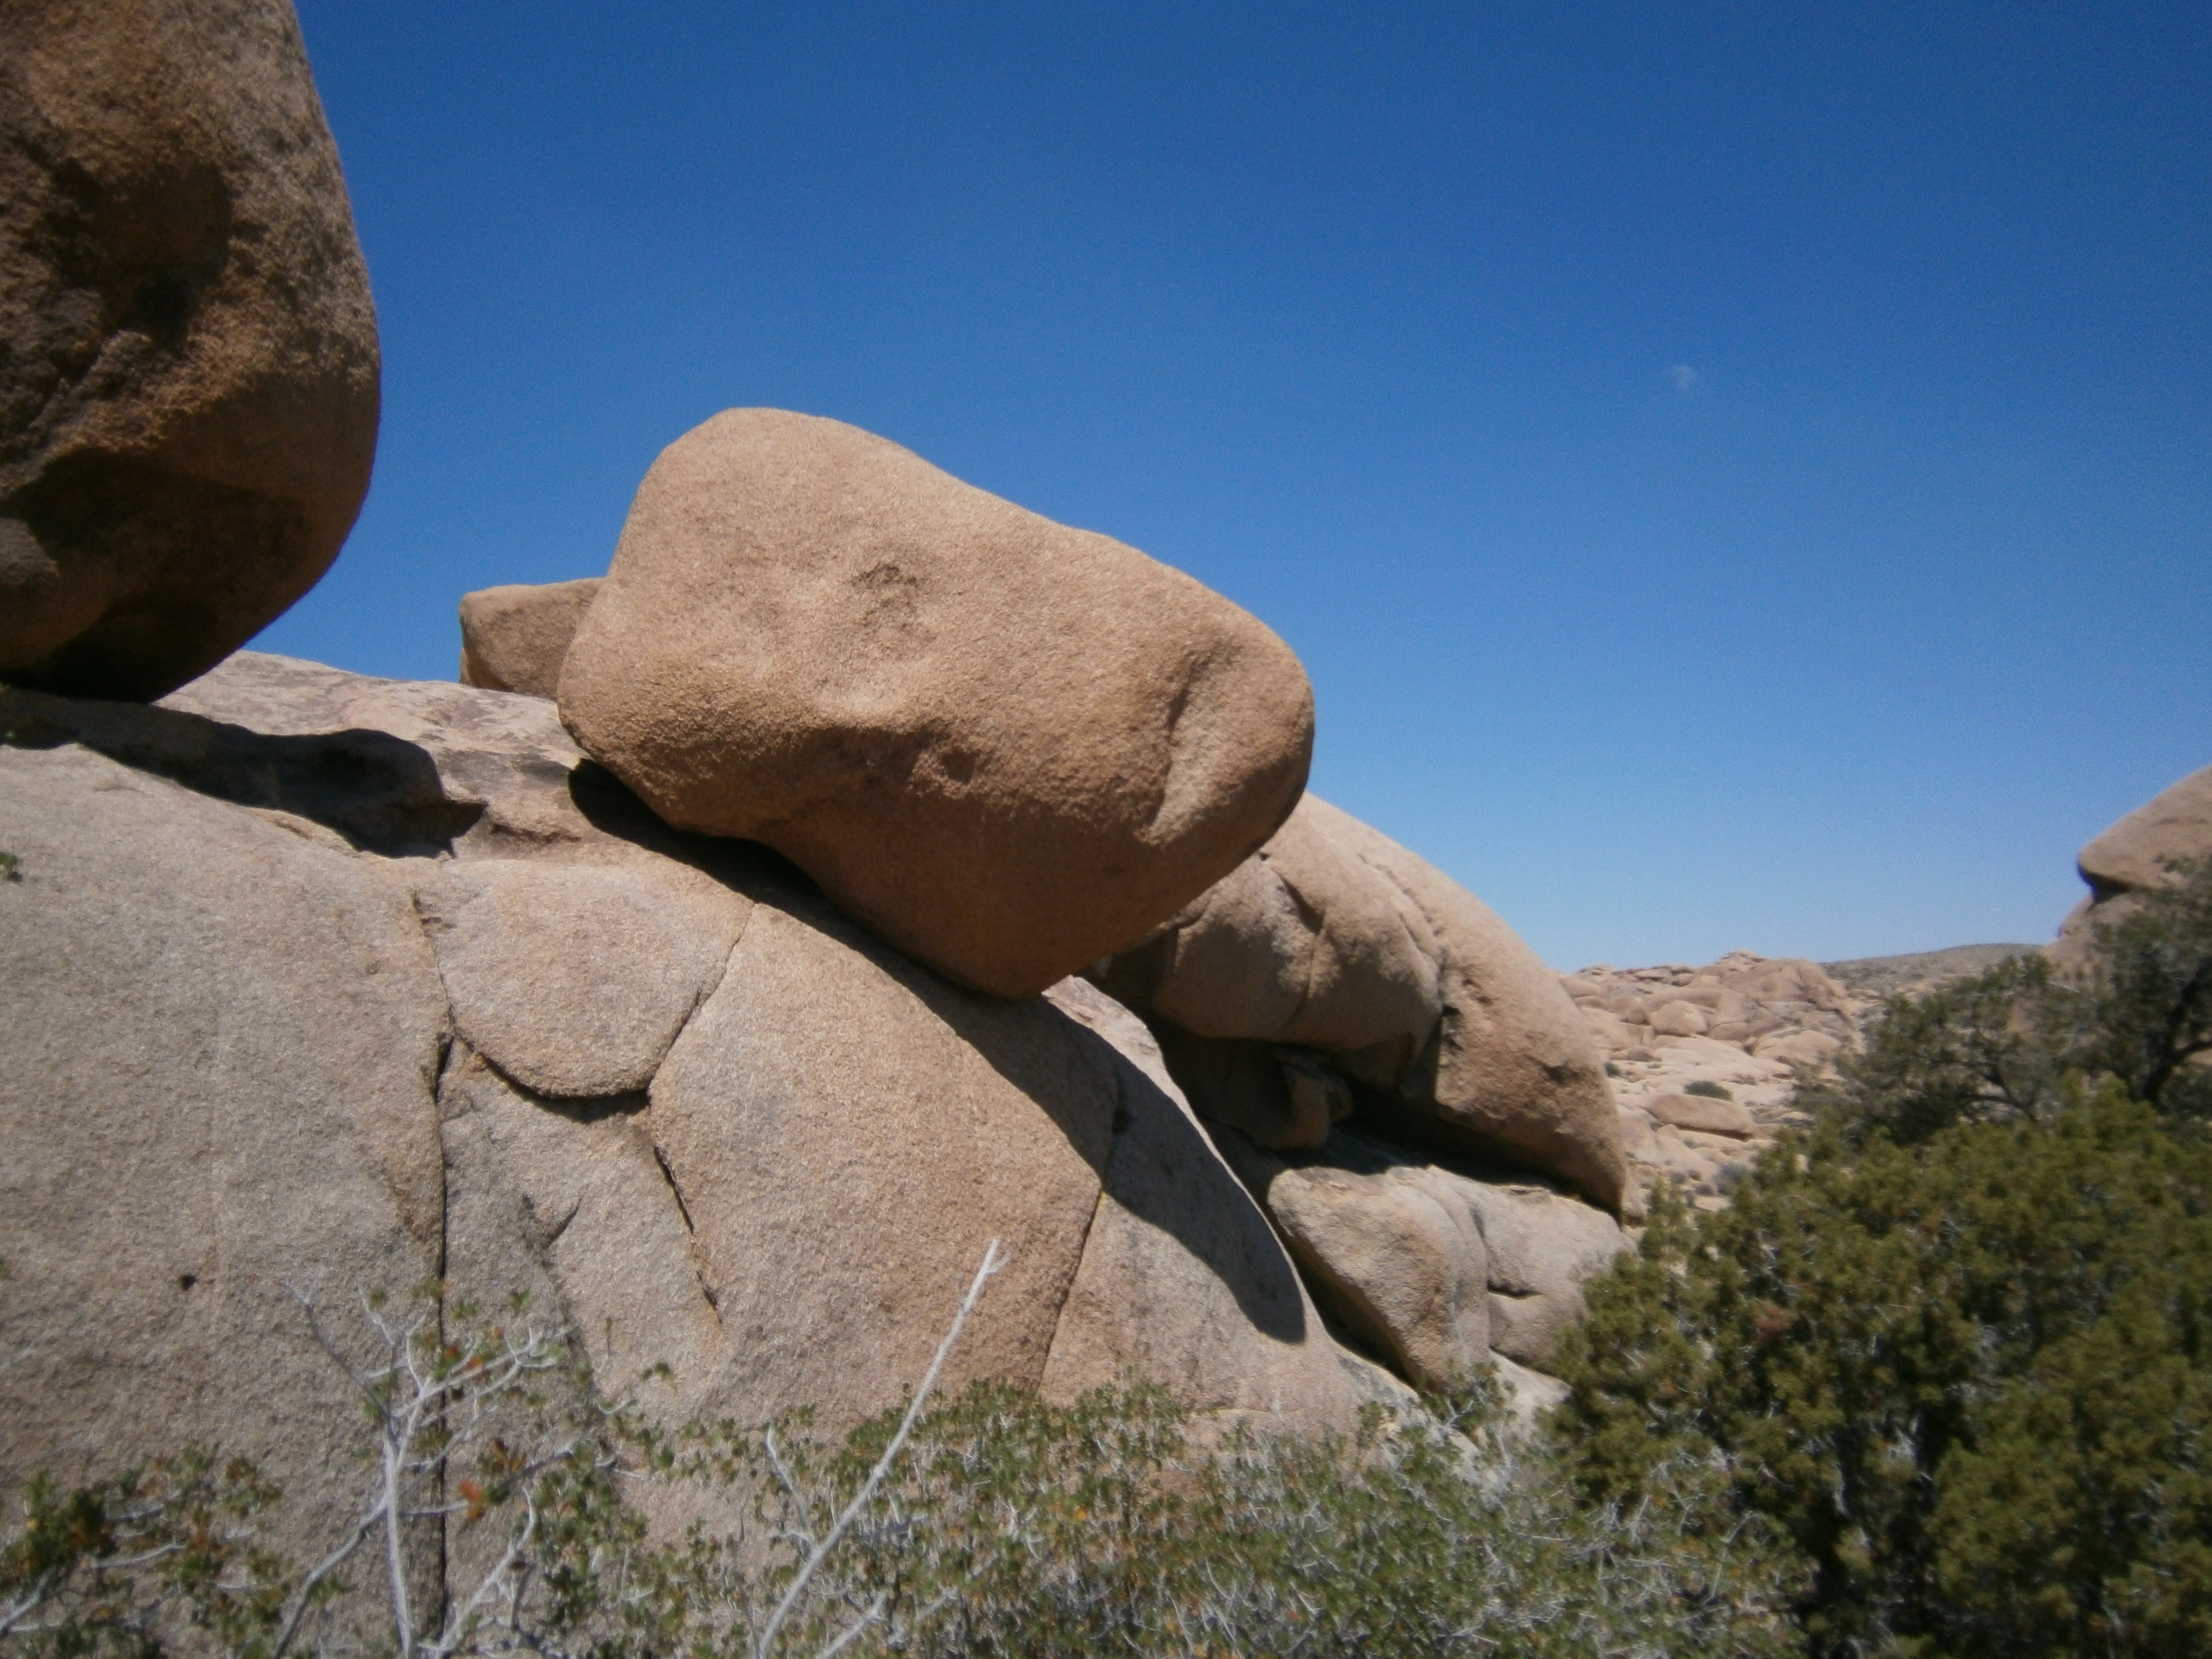
landscape, rock, wilderness, mountain, desert, adventure, formation, material, geology, badlands, boulder, joshua tree, wadi